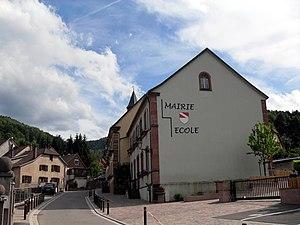
La mairie-école de Barembach
Barembach est une commune française située dans le département du Bas-Rhin, en région Grand Est.